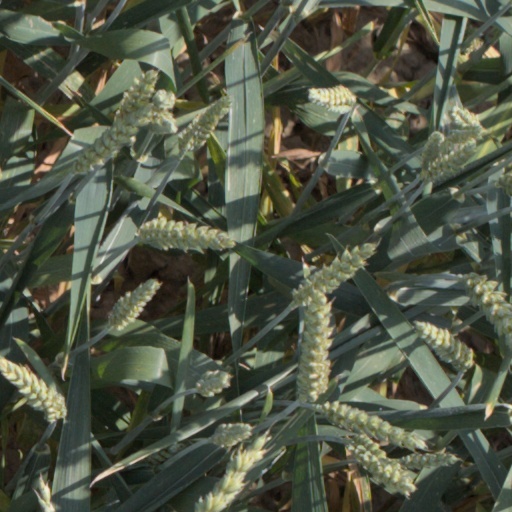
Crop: wheat